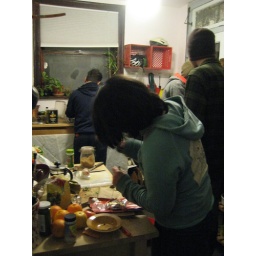
what you can't see in this picture are all the bowls of water on the floor :(